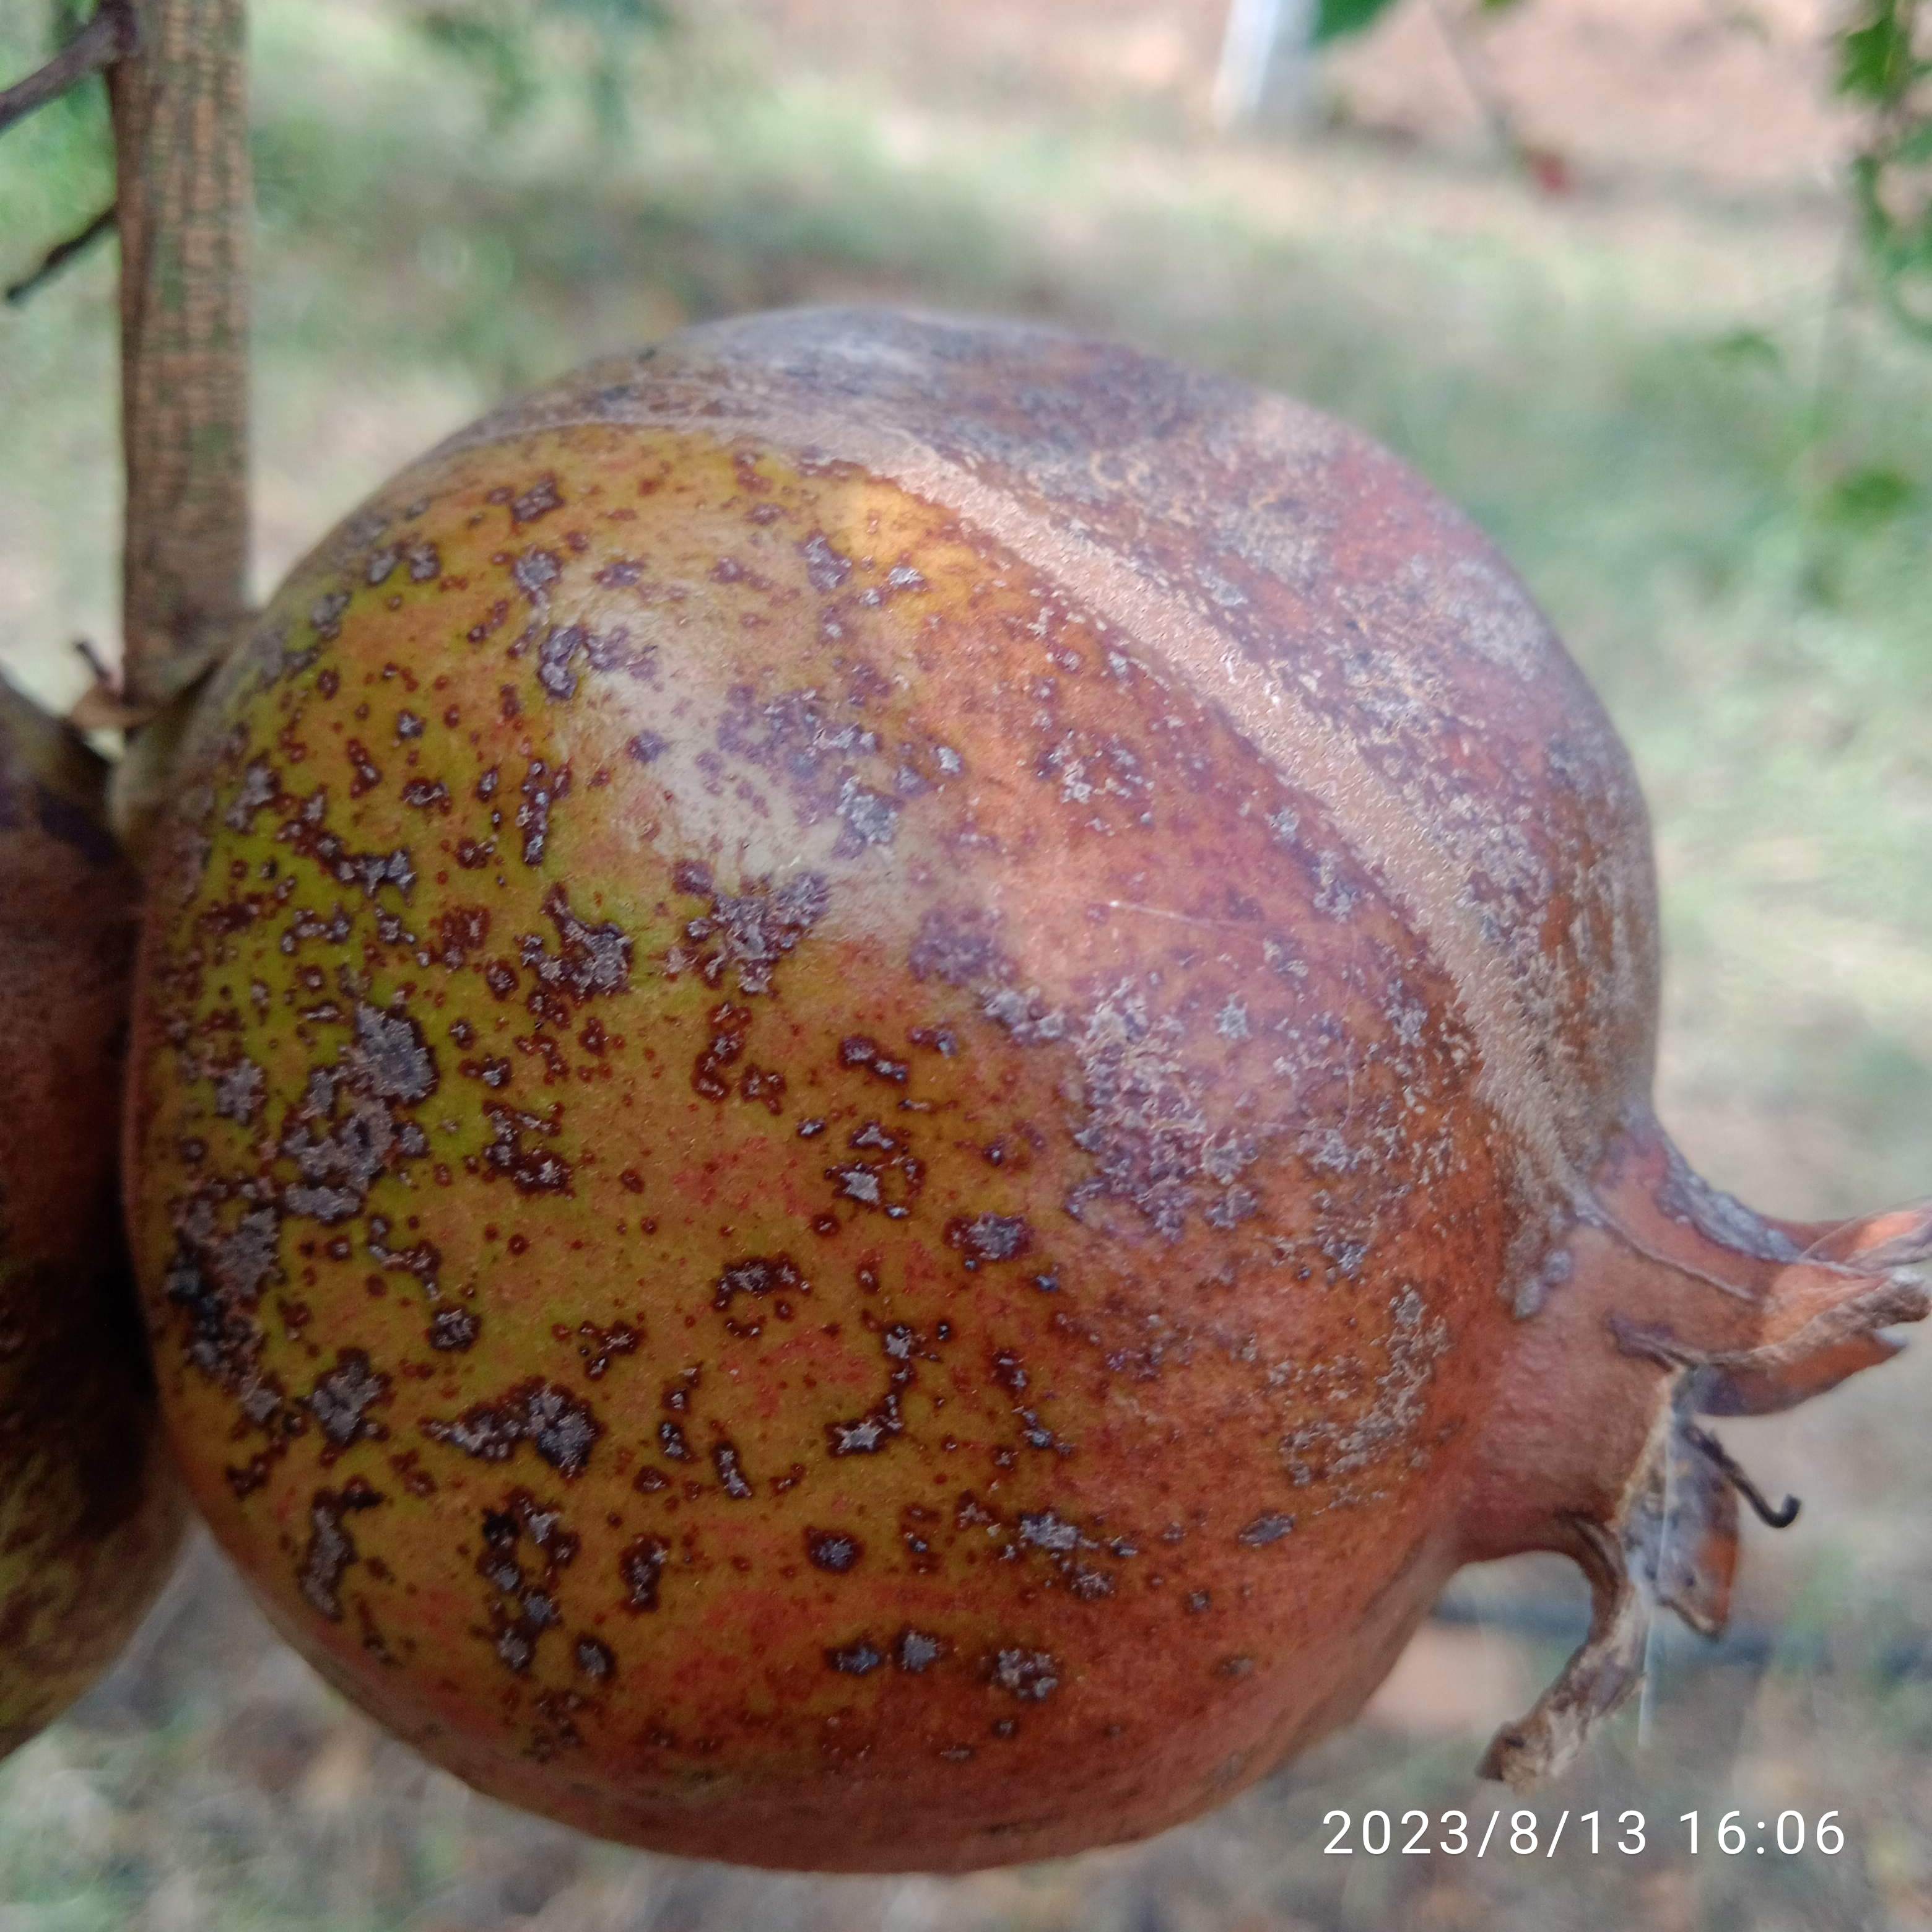
Label: Cercospora